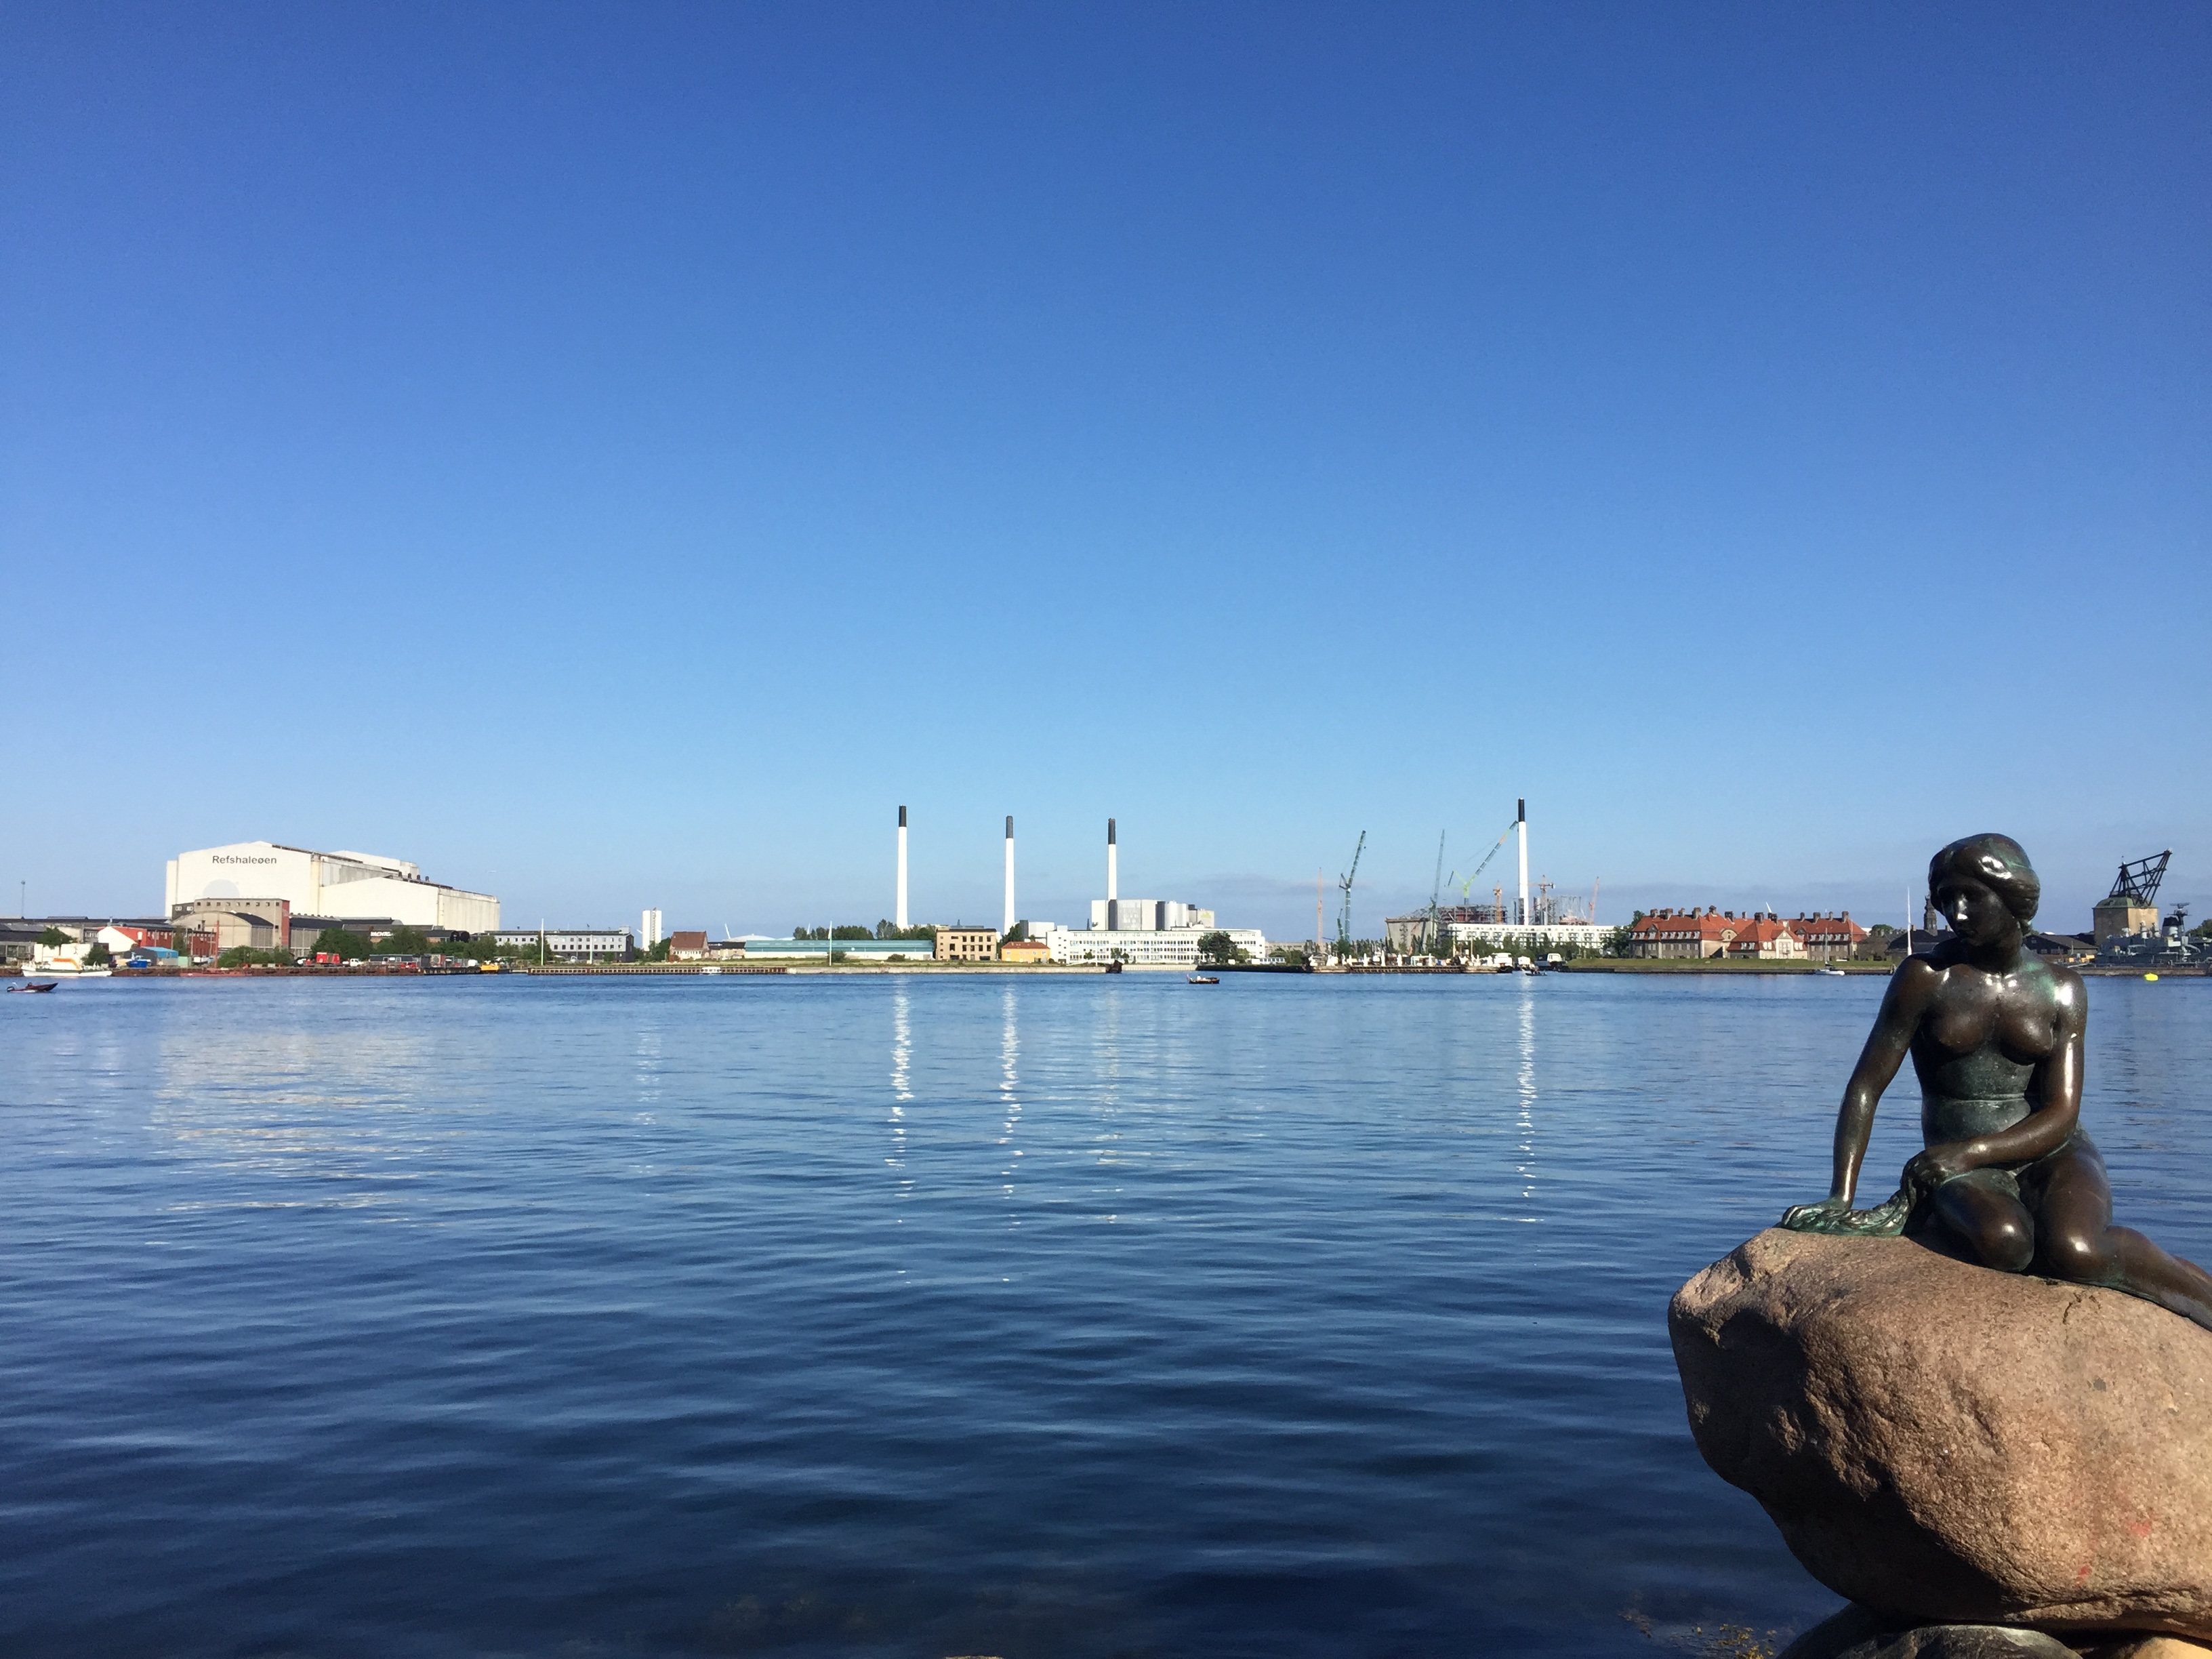
sea, coast, boat, statue, vehicle, bay, boating, denmark, copenhagen, little mermaid, the little mermaid